Chikungunya

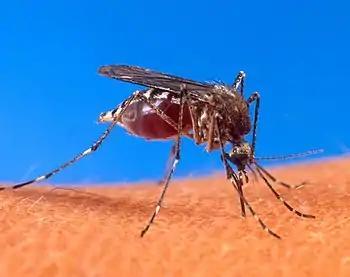
"A. aegypti" mosquito biting a person

Although an approved vaccine exists, the most effective means of prevention are protection against contact with disease-carrying mosquitoes and controlling mosquito populations by limiting their habitat. Access to the chikungunya vaccine remains limited in many endemic regions. Mosquito control focuses on eliminating standing water where mosquitos lay eggs and develop as larvae.